Shimauchi Station

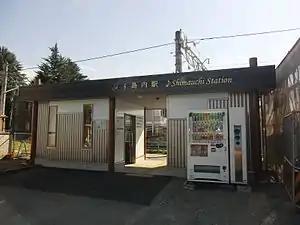

is a train station in the city of Matsumoto, Nagano Prefecture, Japan, operated by East Japan Railway Company (JR East).